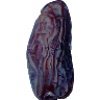
Label: Dates 1